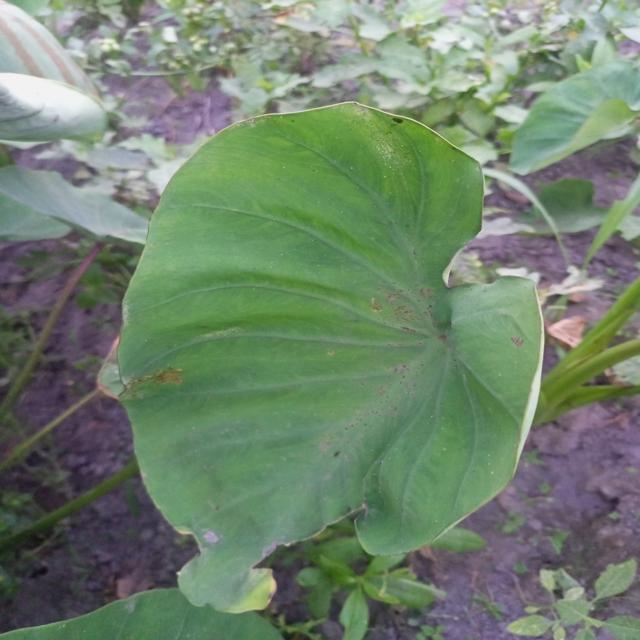
Label: Early_Blight